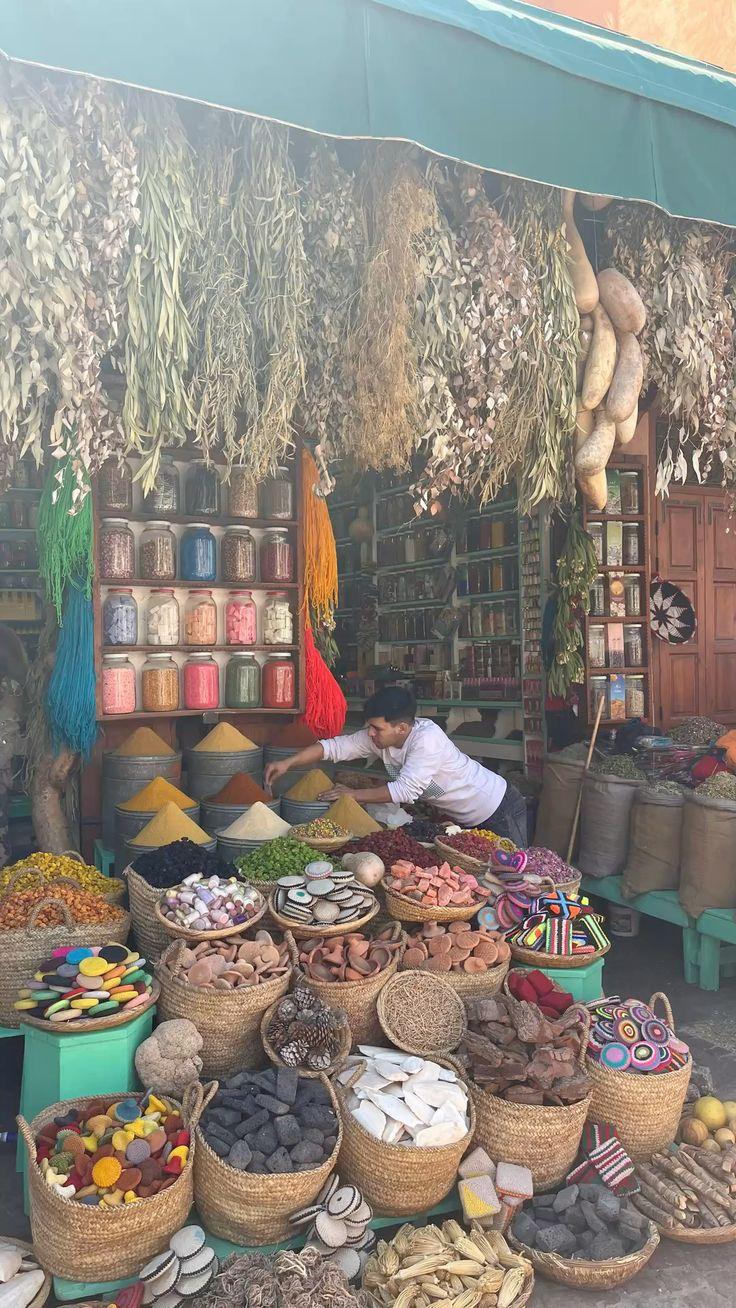
Duka yenye bidhaa tofauti, ambapo mikeka tofauti yameekelewa mawe yenye rangi tofauti kama nyeupe, kahawia. Kuna poda tofauti zilizowekwa kwenye ndoo, kama ya rangi manjano, nyeupe, kahawia. Mikebe ambaye yamewekwa boda ya rangi tofauti. Kuna mtu aliyevalia shati ya rangi nyeupe ameinama kuchukua poda.